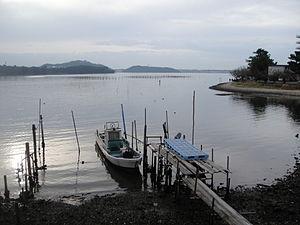
Le lac Hamana est un lagon saumâtre situé dans la préfecture de Shizuoka. Anciennement un lac, il est désormais connecté à l'océan Pacifique par un canal. Étant une étendue d'eau se trouvant à l'intérieur des terres, il est considéré comme étant le dixième plus grand lac du Japon, d'un point de vue de superficie. Il couvre les limites des villes de Hamamatsu et Kosai.